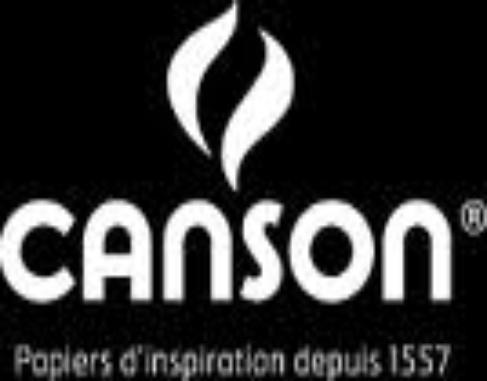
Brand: Canson
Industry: Necessities